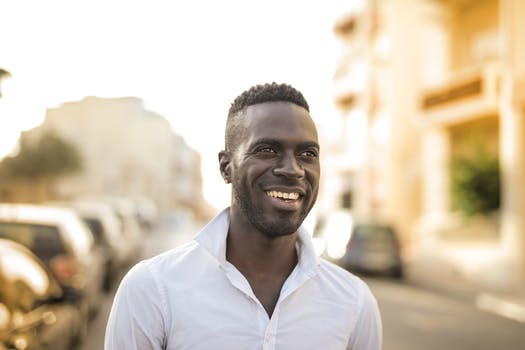
Label: No Watermark